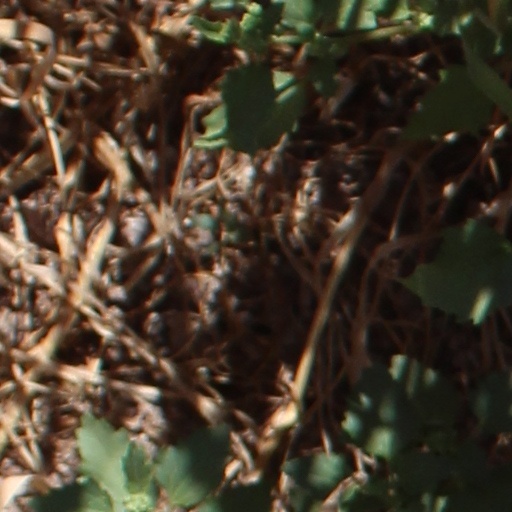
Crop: wheat